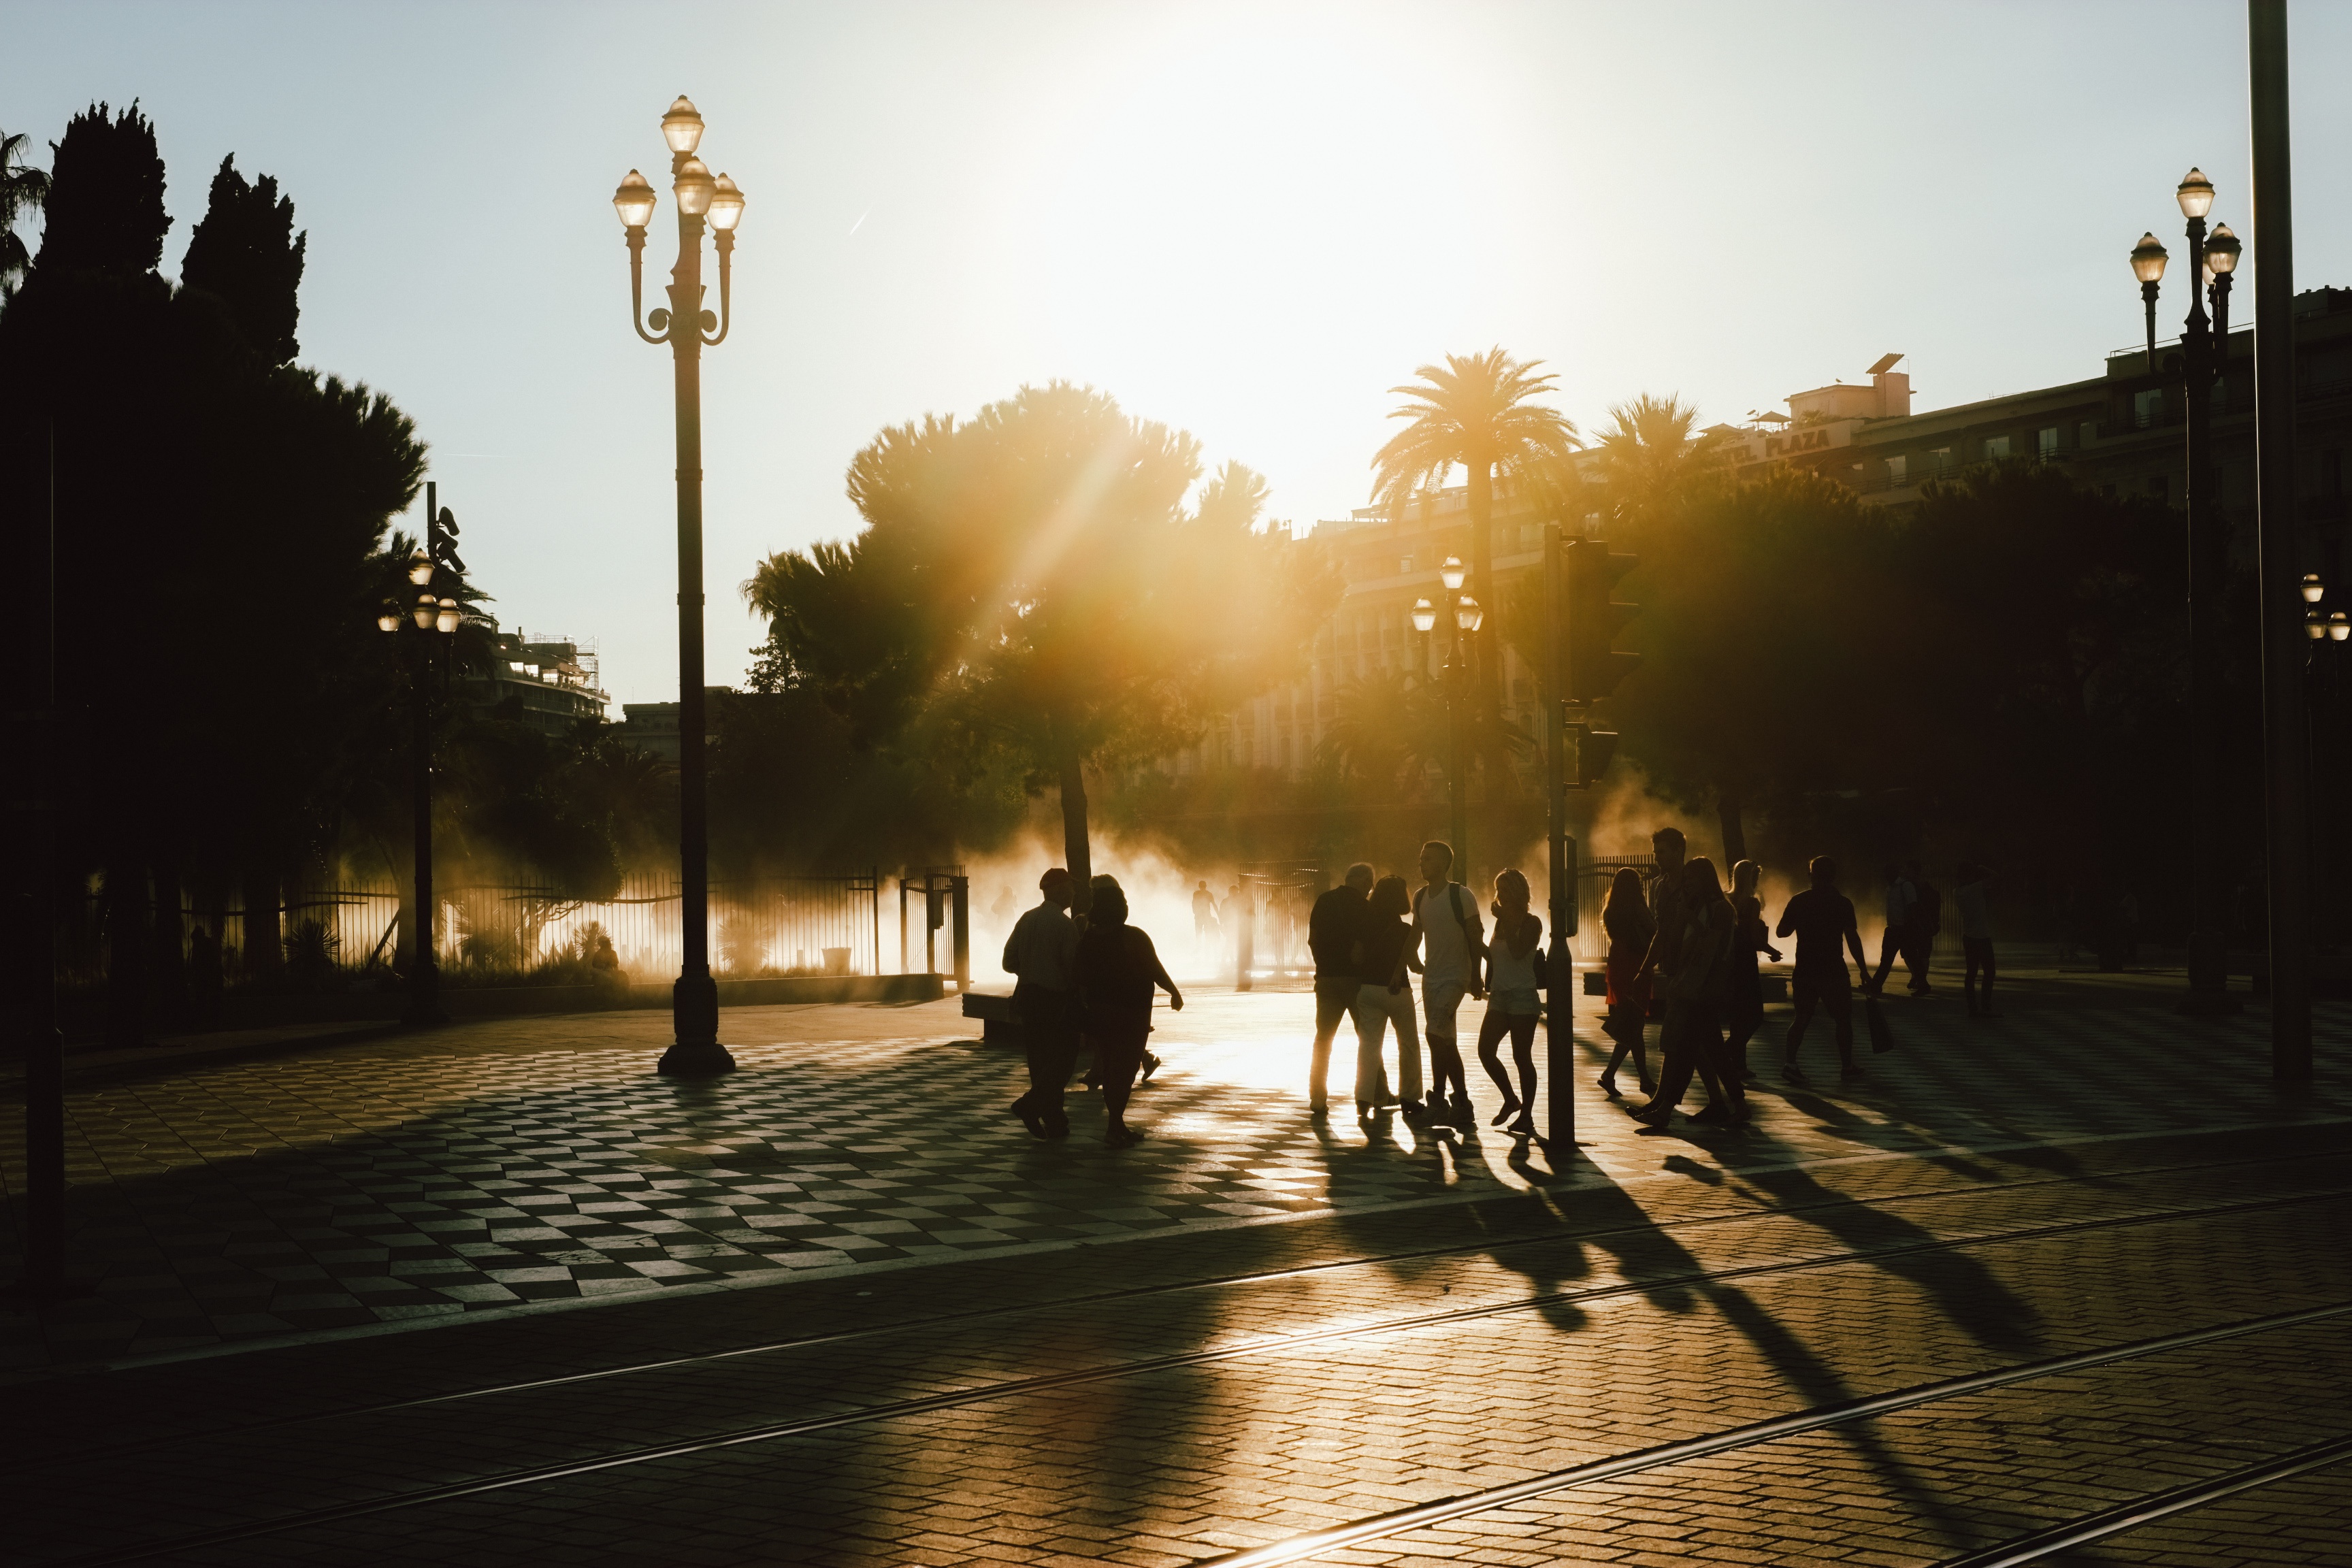
silhouette, pedestrian, person, light, sun, sunset, night, sunlight, morning, city, dusk, evening, reflection, shadow, darkness, street light, lighting, temple, atmospheric phenomenon